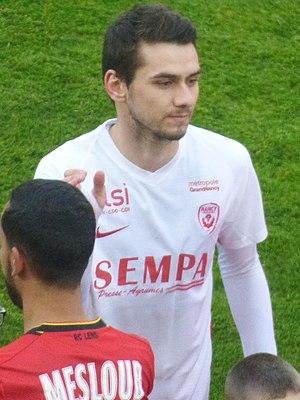
Vincent Marchetti avant le match RC Lens / AS Nancy-Lorraine, comptant pour la vingt-et-unième journée du championnat de France de football de Ligue 2 2018-2019, le 19 janvier 2019, au Stade Bollaert-Delelis de Lens.
Vincent Marchetti est un footballeur français, né le 4 juillet 1997 à Ajaccio. Il évolue au poste de milieu relayeur.